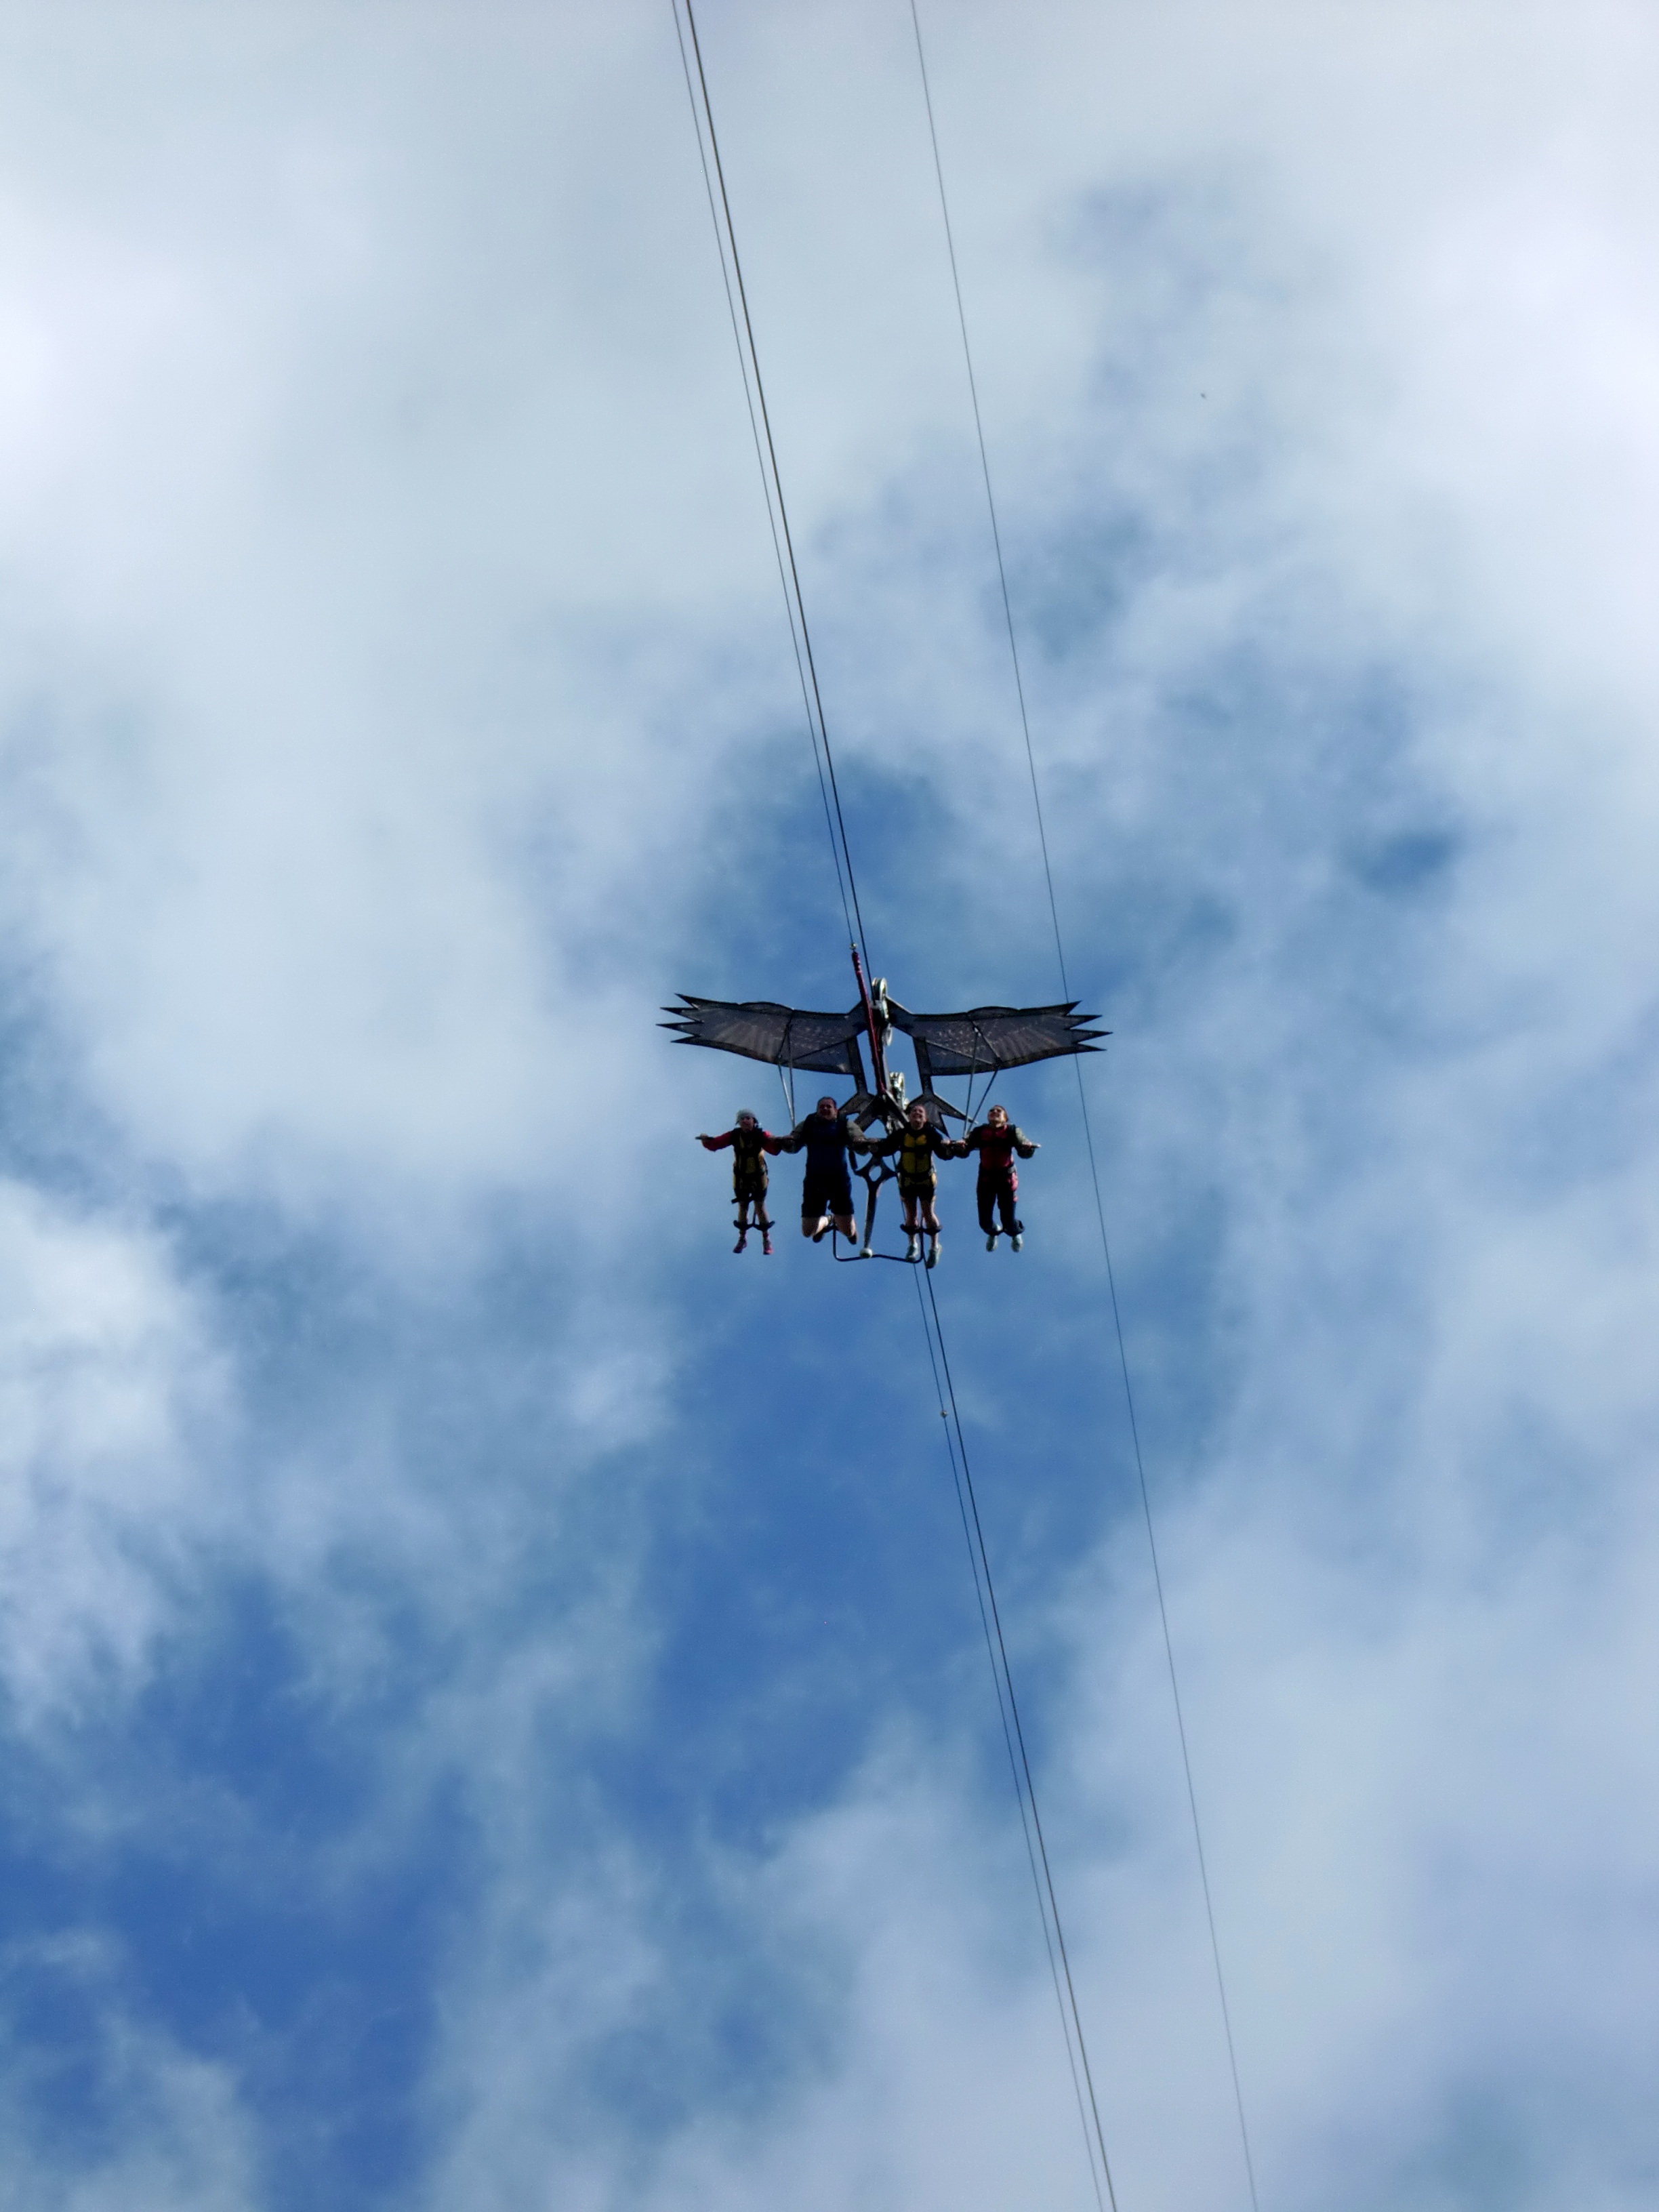
wing, cloud, sky, sport, wind, aircraft, vehicle, aviation, mast, drive, flight, ride, blue, electricity, helicopter, cable car, paragliding, paraglider, fun, mountain world, adler, dragons, air show, aerobatics, atmosphere of earth